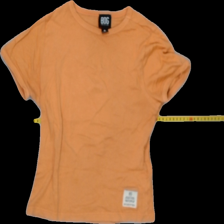
View: front
Type: T-shirt
Category: Ladies
Brand: Not Applicable
Colors: Orange
Material: 100% cotton
Cut: C-collar
Size: M
Season: Summer
Trend: No trend
Stains: No
Price range: <50
Recommended usage: Recycle